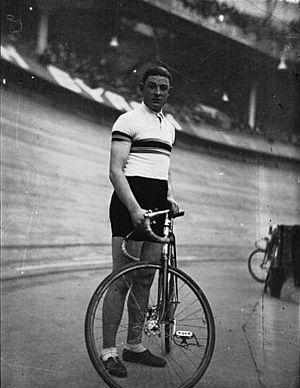
Karel Kaers est un coureur cycliste belge. Professionnel de 1933 à 1948, il a notamment été champion du monde sur route en 1934 à vingt ans. Il devient ainsi le plus jeune champion du monde de cyclisme sur route.
Les championnats du monde de cyclisme sur route 1934 ont eu lieu le 18 août 1934 à Leipzig en Allemagne.